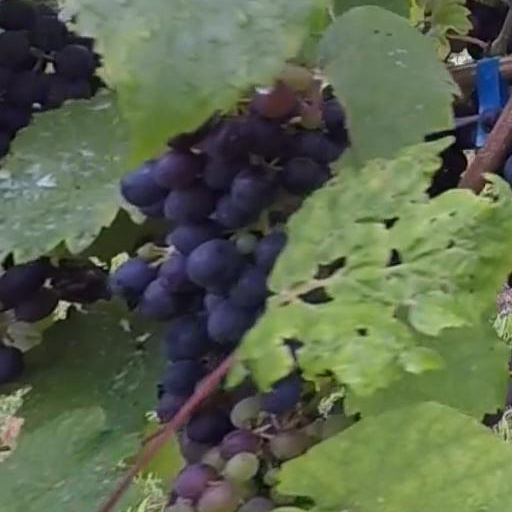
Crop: grape